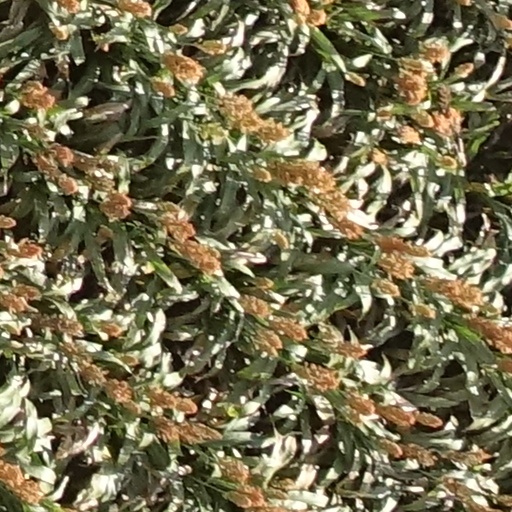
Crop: sorghum